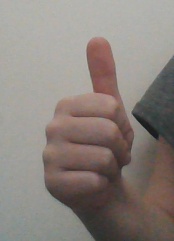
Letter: aleff